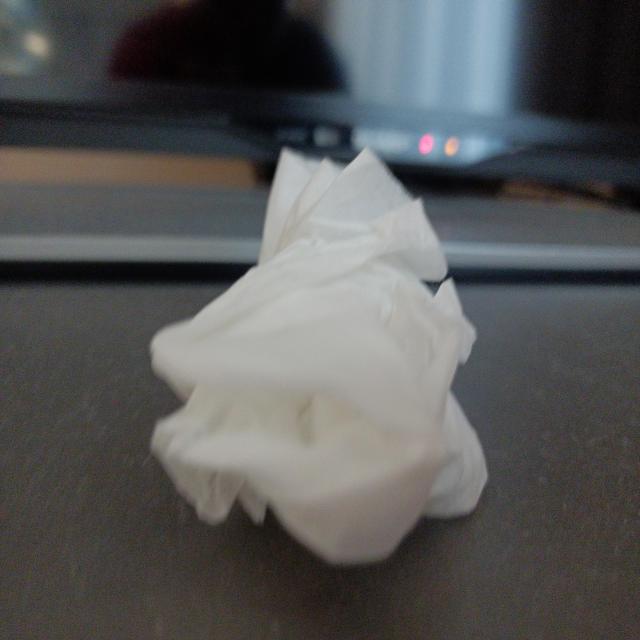
Label: tissues